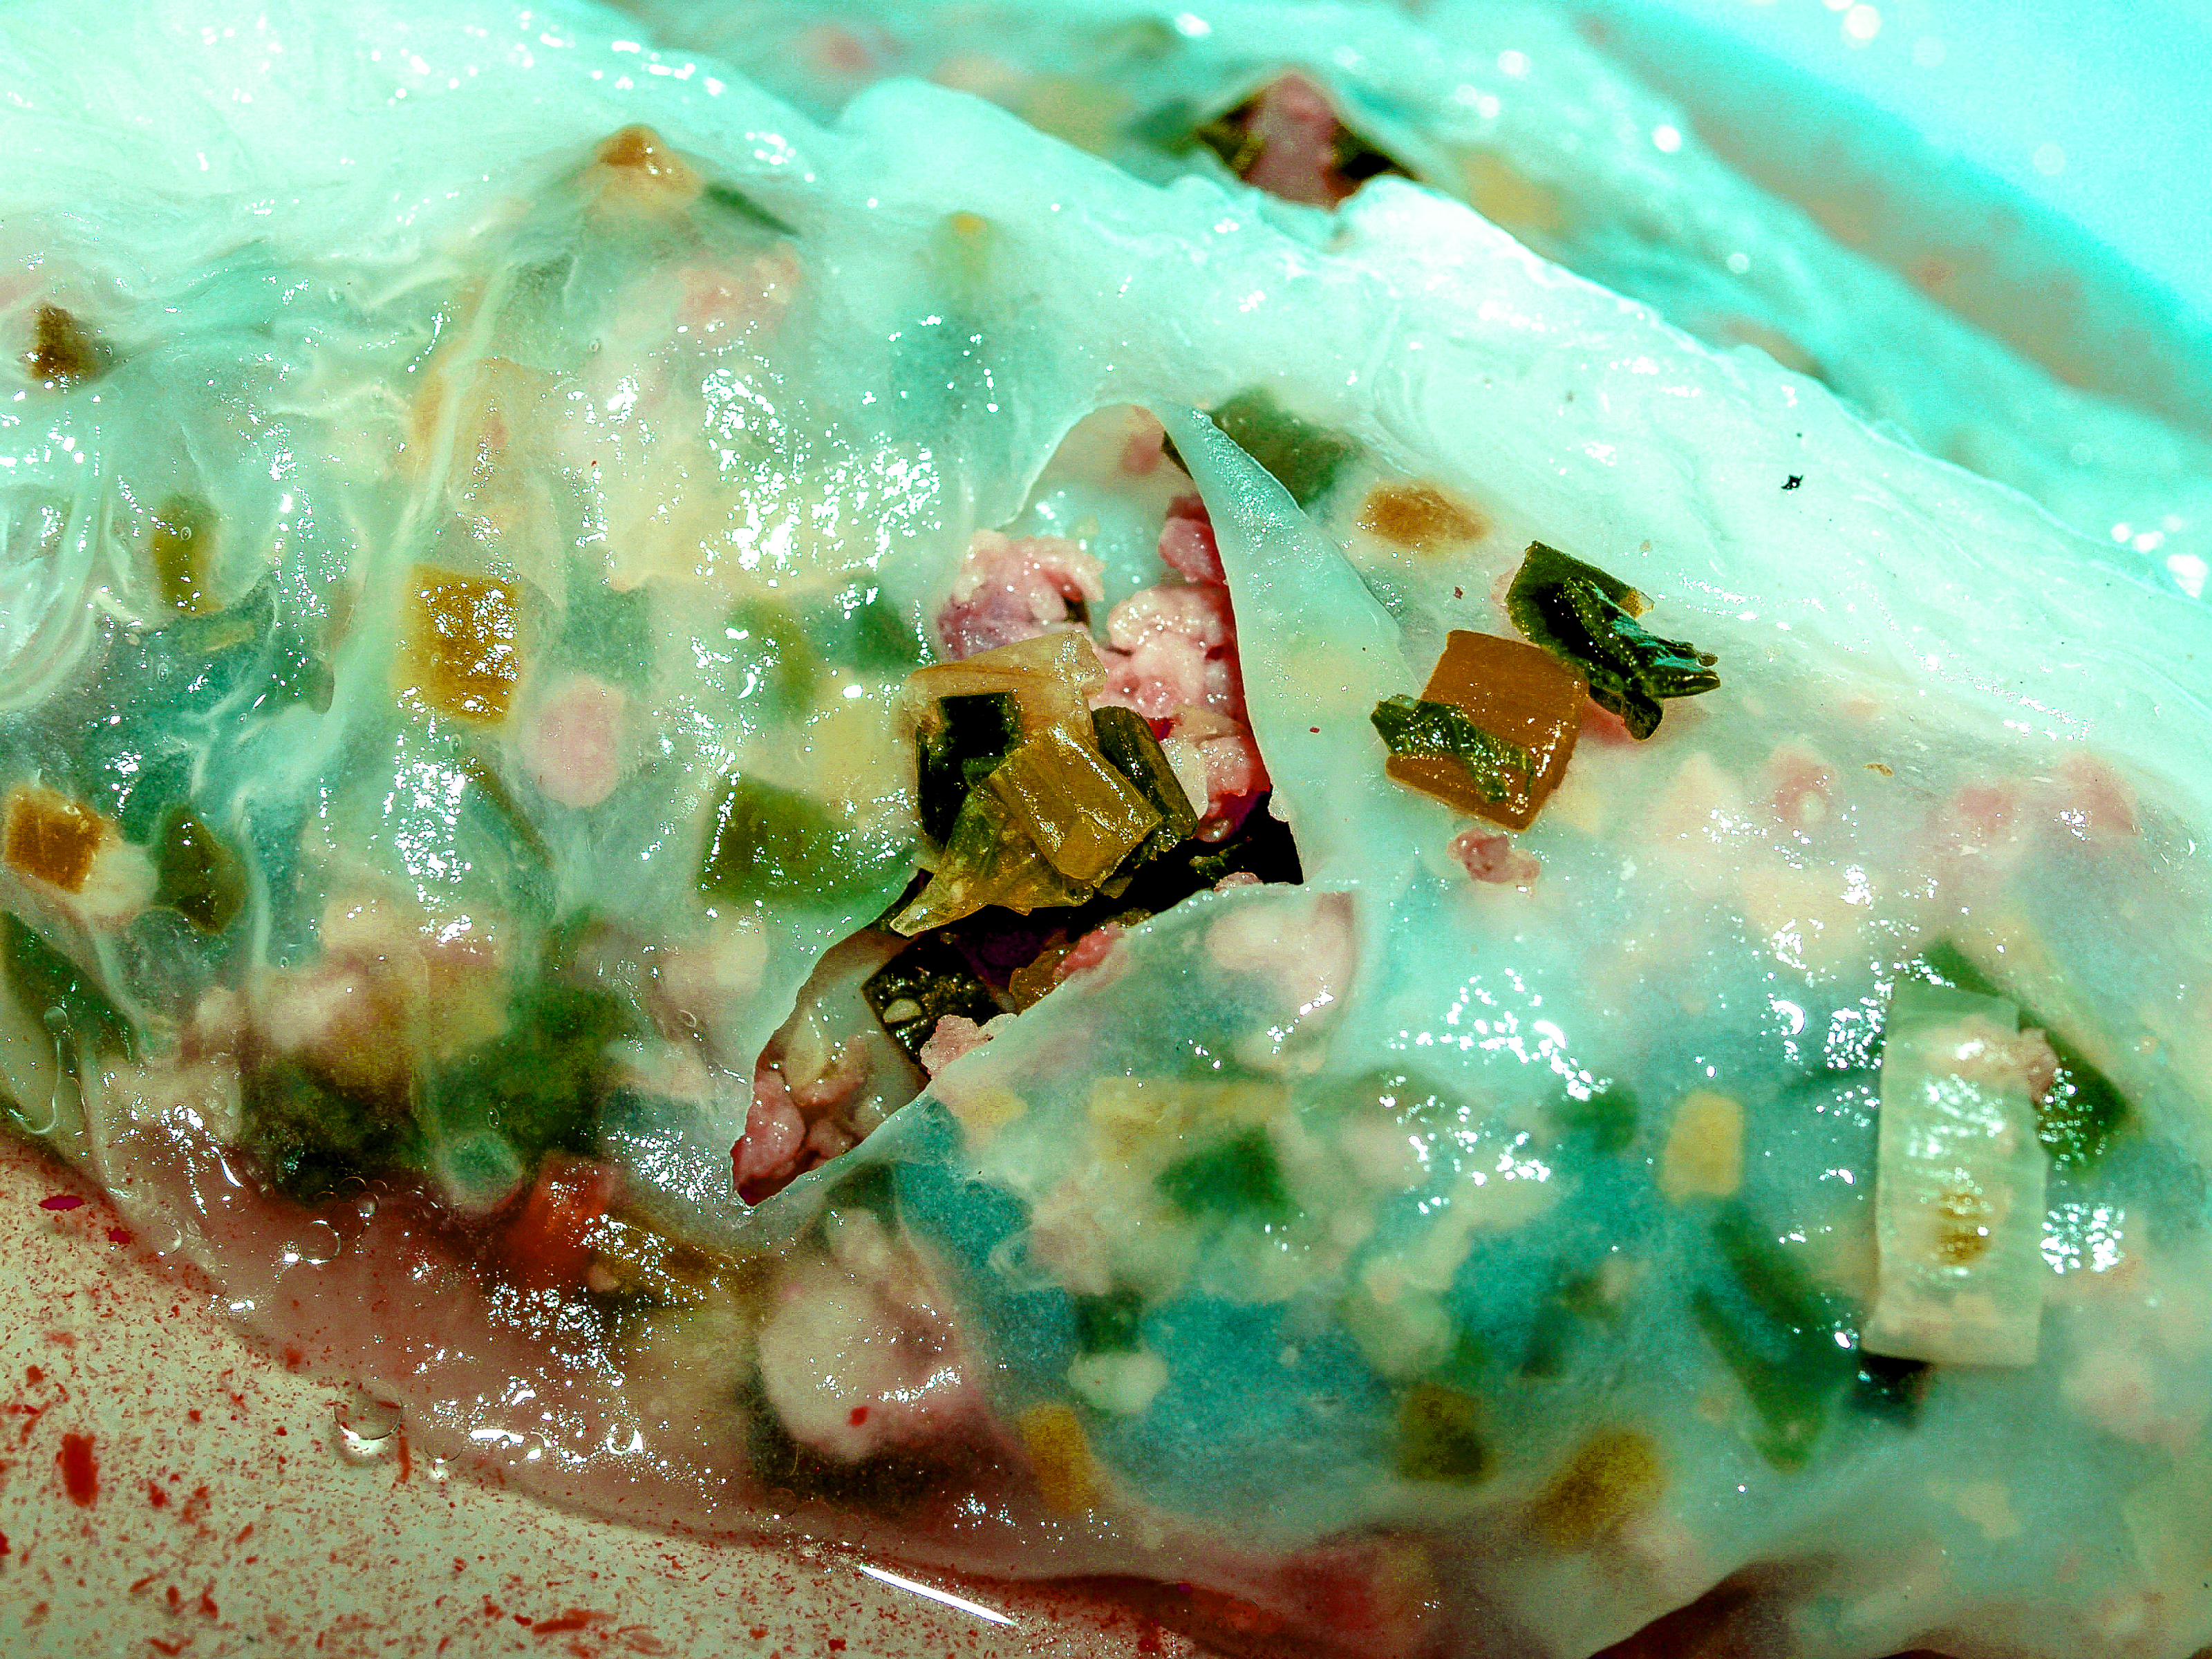
asian, chili, cooking, delicious, dish, food, fresh, green, healthy, lemon, meal, pork, restaurant, tasty, thai, vegetable, organism, fashion accessory, mineral